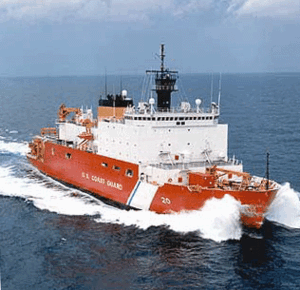
La liste des navires de l'United States Coast Guard est une liste de tous les navires de l'United States Coast Guard à avoir été en service au cours de son histoire. Les navires sont regroupés en fonction de leur classe et de leur taille.